Last Christmas

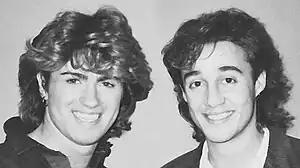
Wham! in 1985: George Michael (left) and Andrew Ridgeley

"Last Christmas" had its beginnings in February 1984, while George Michael and Andrew Ridgeley were visiting Michael's parents. The song, concerning a Christmas-time breakup and the singer's recovery from it, was written by Michael in his childhood bedroom. Michael played Ridgeley the introduction and chorus melody to "Last Christmas", which Ridgeley later called "a moment of wonder".